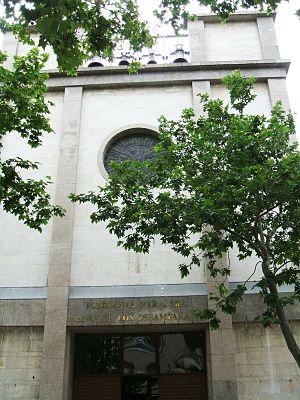
Babesgabeak est un quartier central de Vitoria-Gasteiz en Pays basque dans la province d'Alava, situé à l'est du Vieux Quartier. Il est limité à l'est avec Judimendi et Santa Luzia dans La Puente de Las Trianas, au sud avec la voie ferrée qui le sépare de San Kristobal et à l'ouest avec la zone de Zabalgunea.